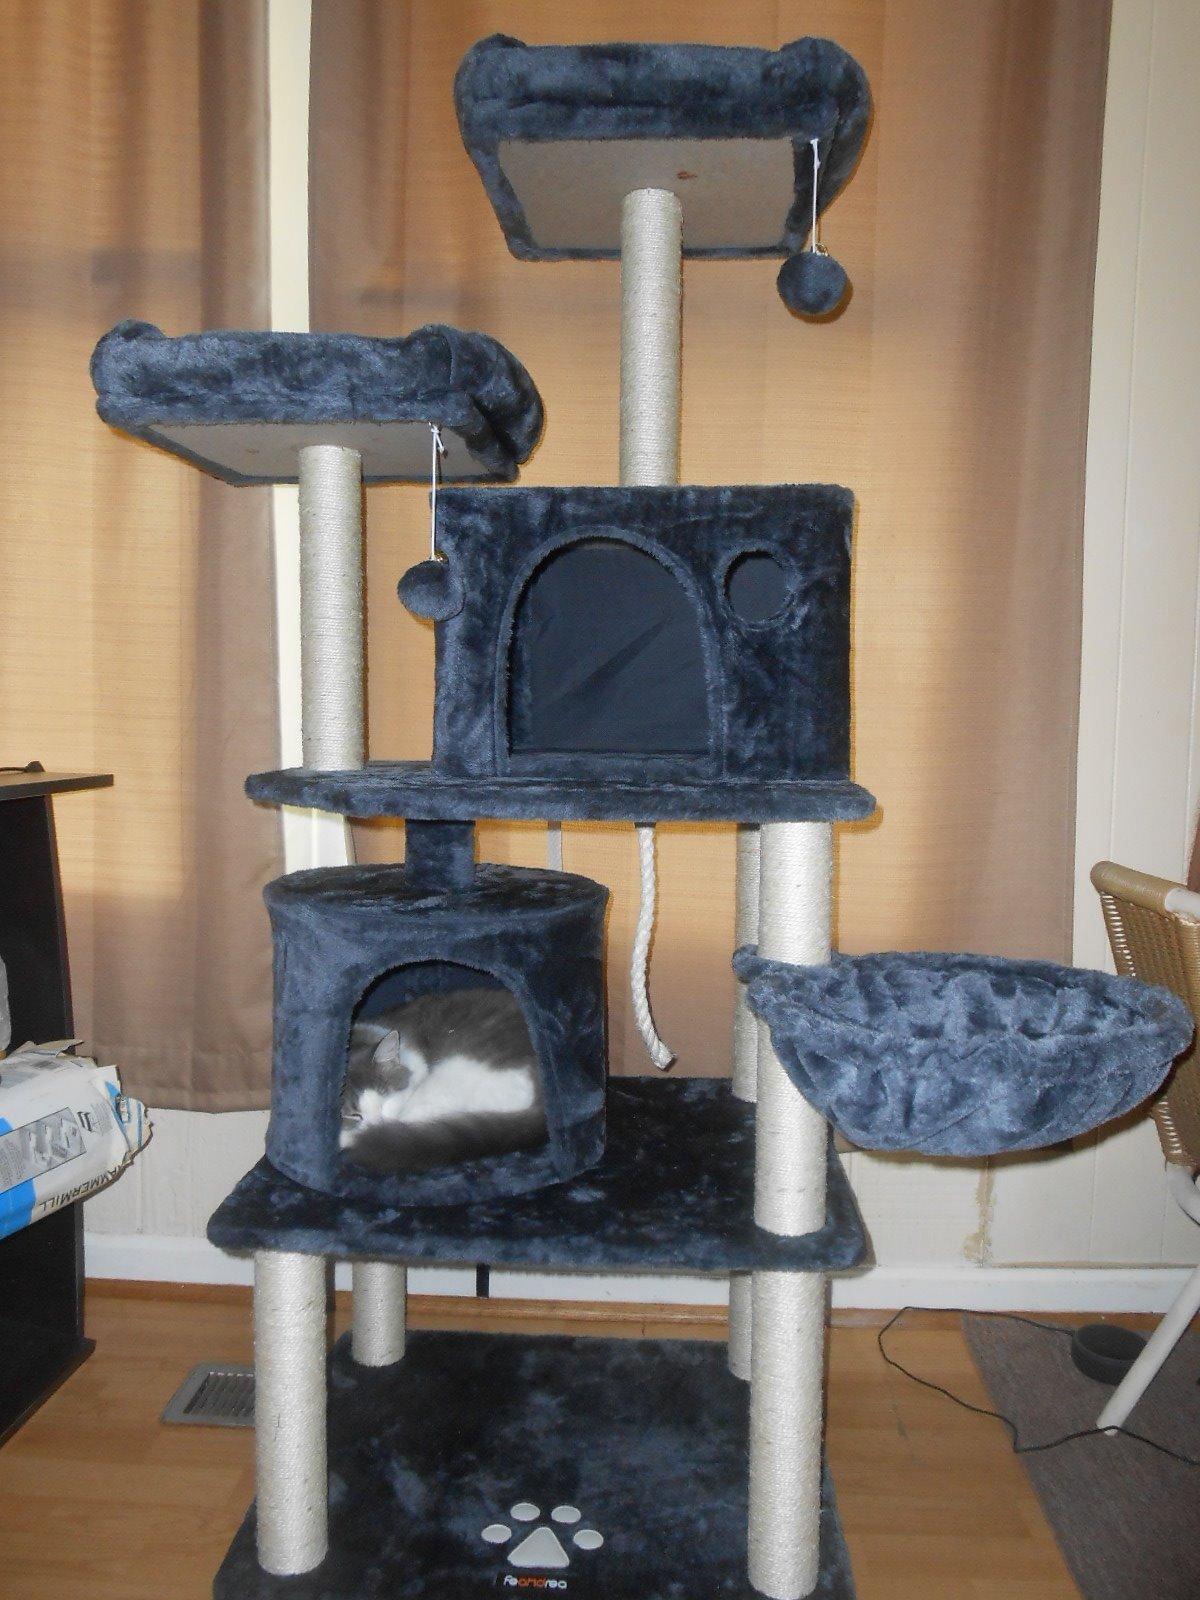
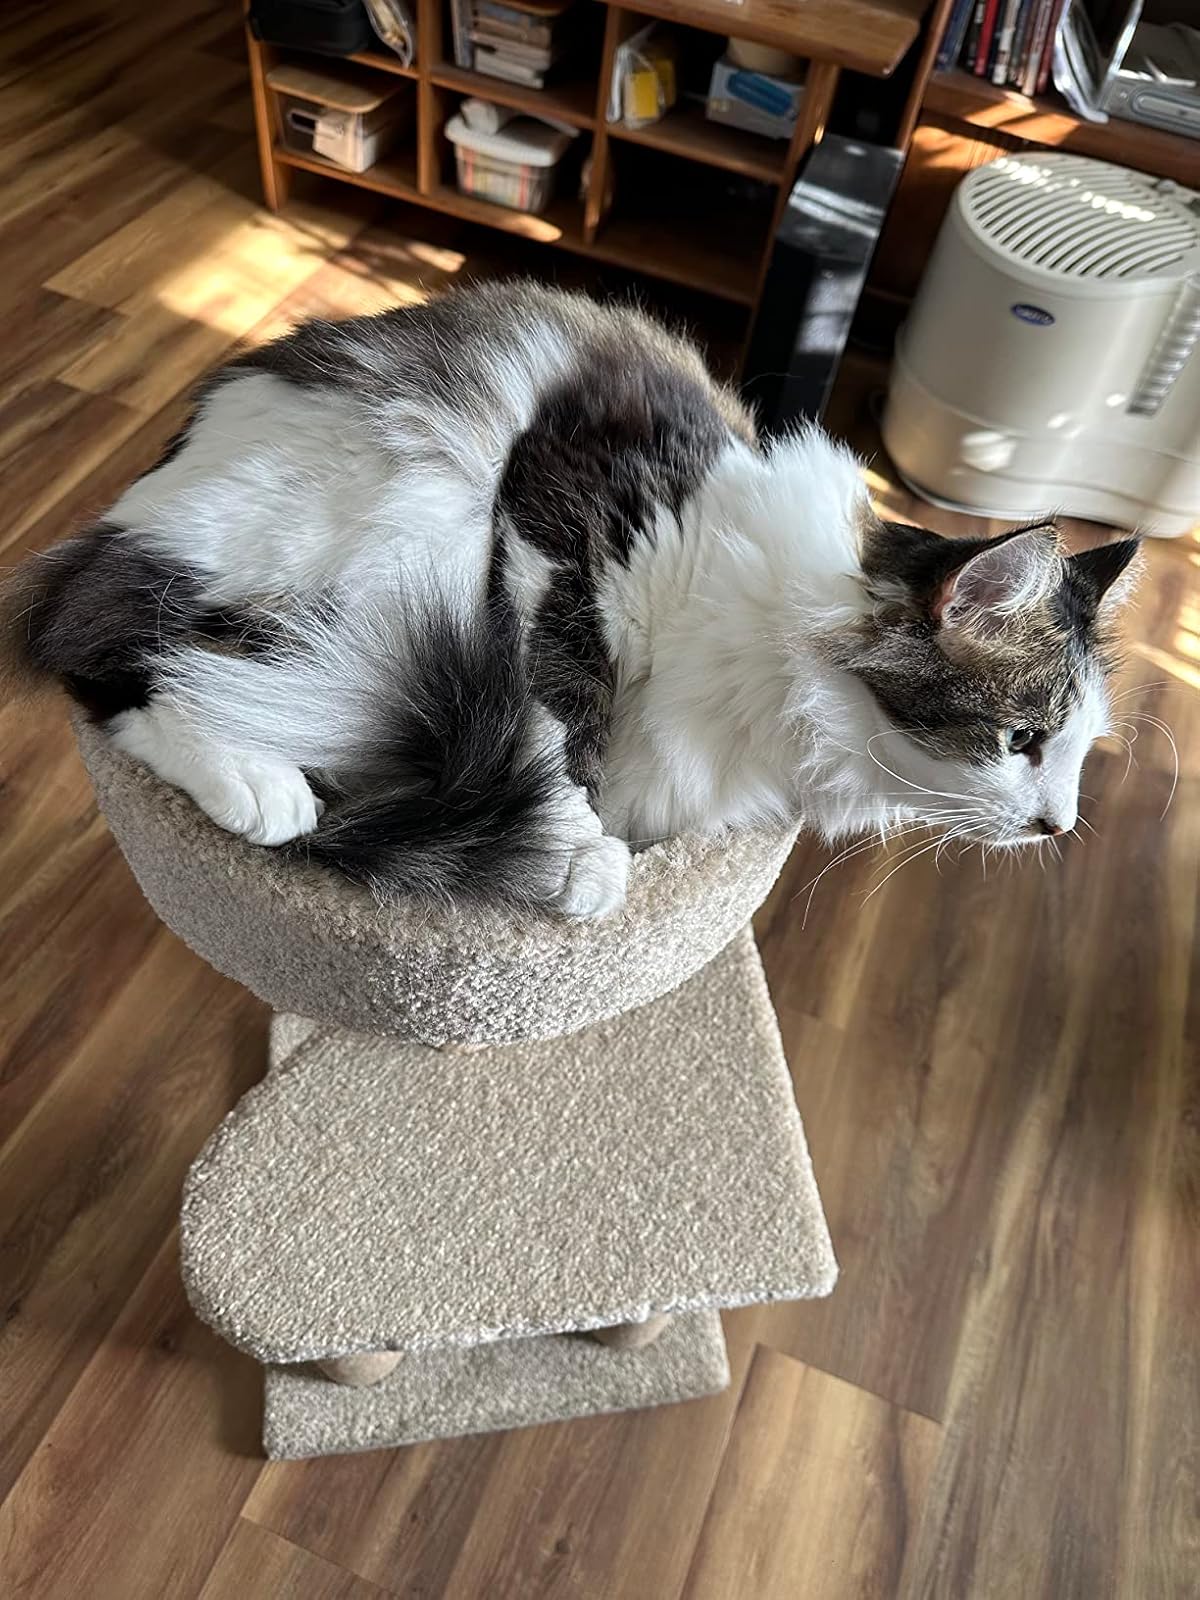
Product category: items_cat tree
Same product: no